Indian vulture

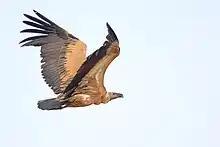
An Indian vulture flying

The Indian vulture is a keystone species in its habitats and is a scavenging bird, feeding mostly from carcasses of dead animals. It plays a crucial role in the ecosystem by removing rotting meat that would otherwise spread disease. It covers wide areas sometimes ranging hundreds of miles in search of carcasses and mainly uses its eye sight to spot the same.